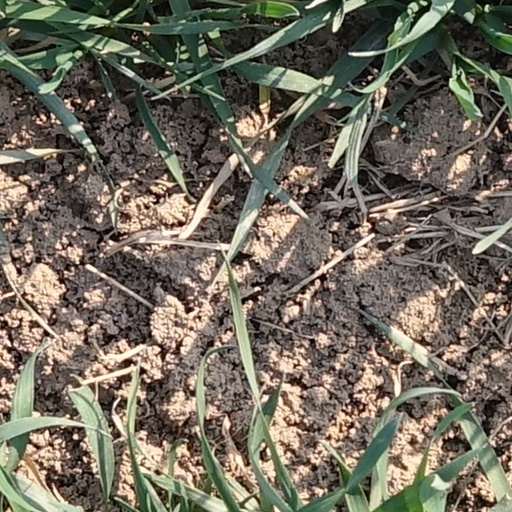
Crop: wheat